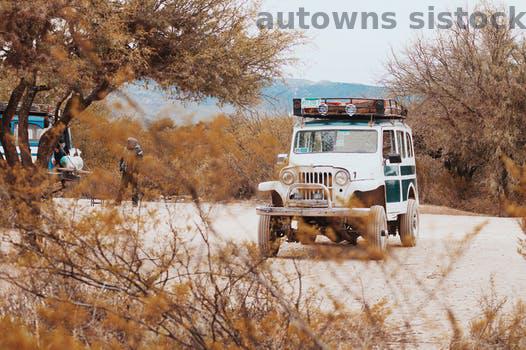
Label: Watermark